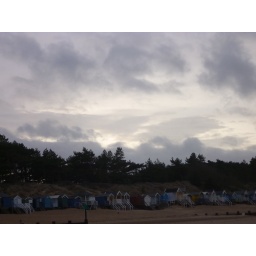
Dark sky over the beach